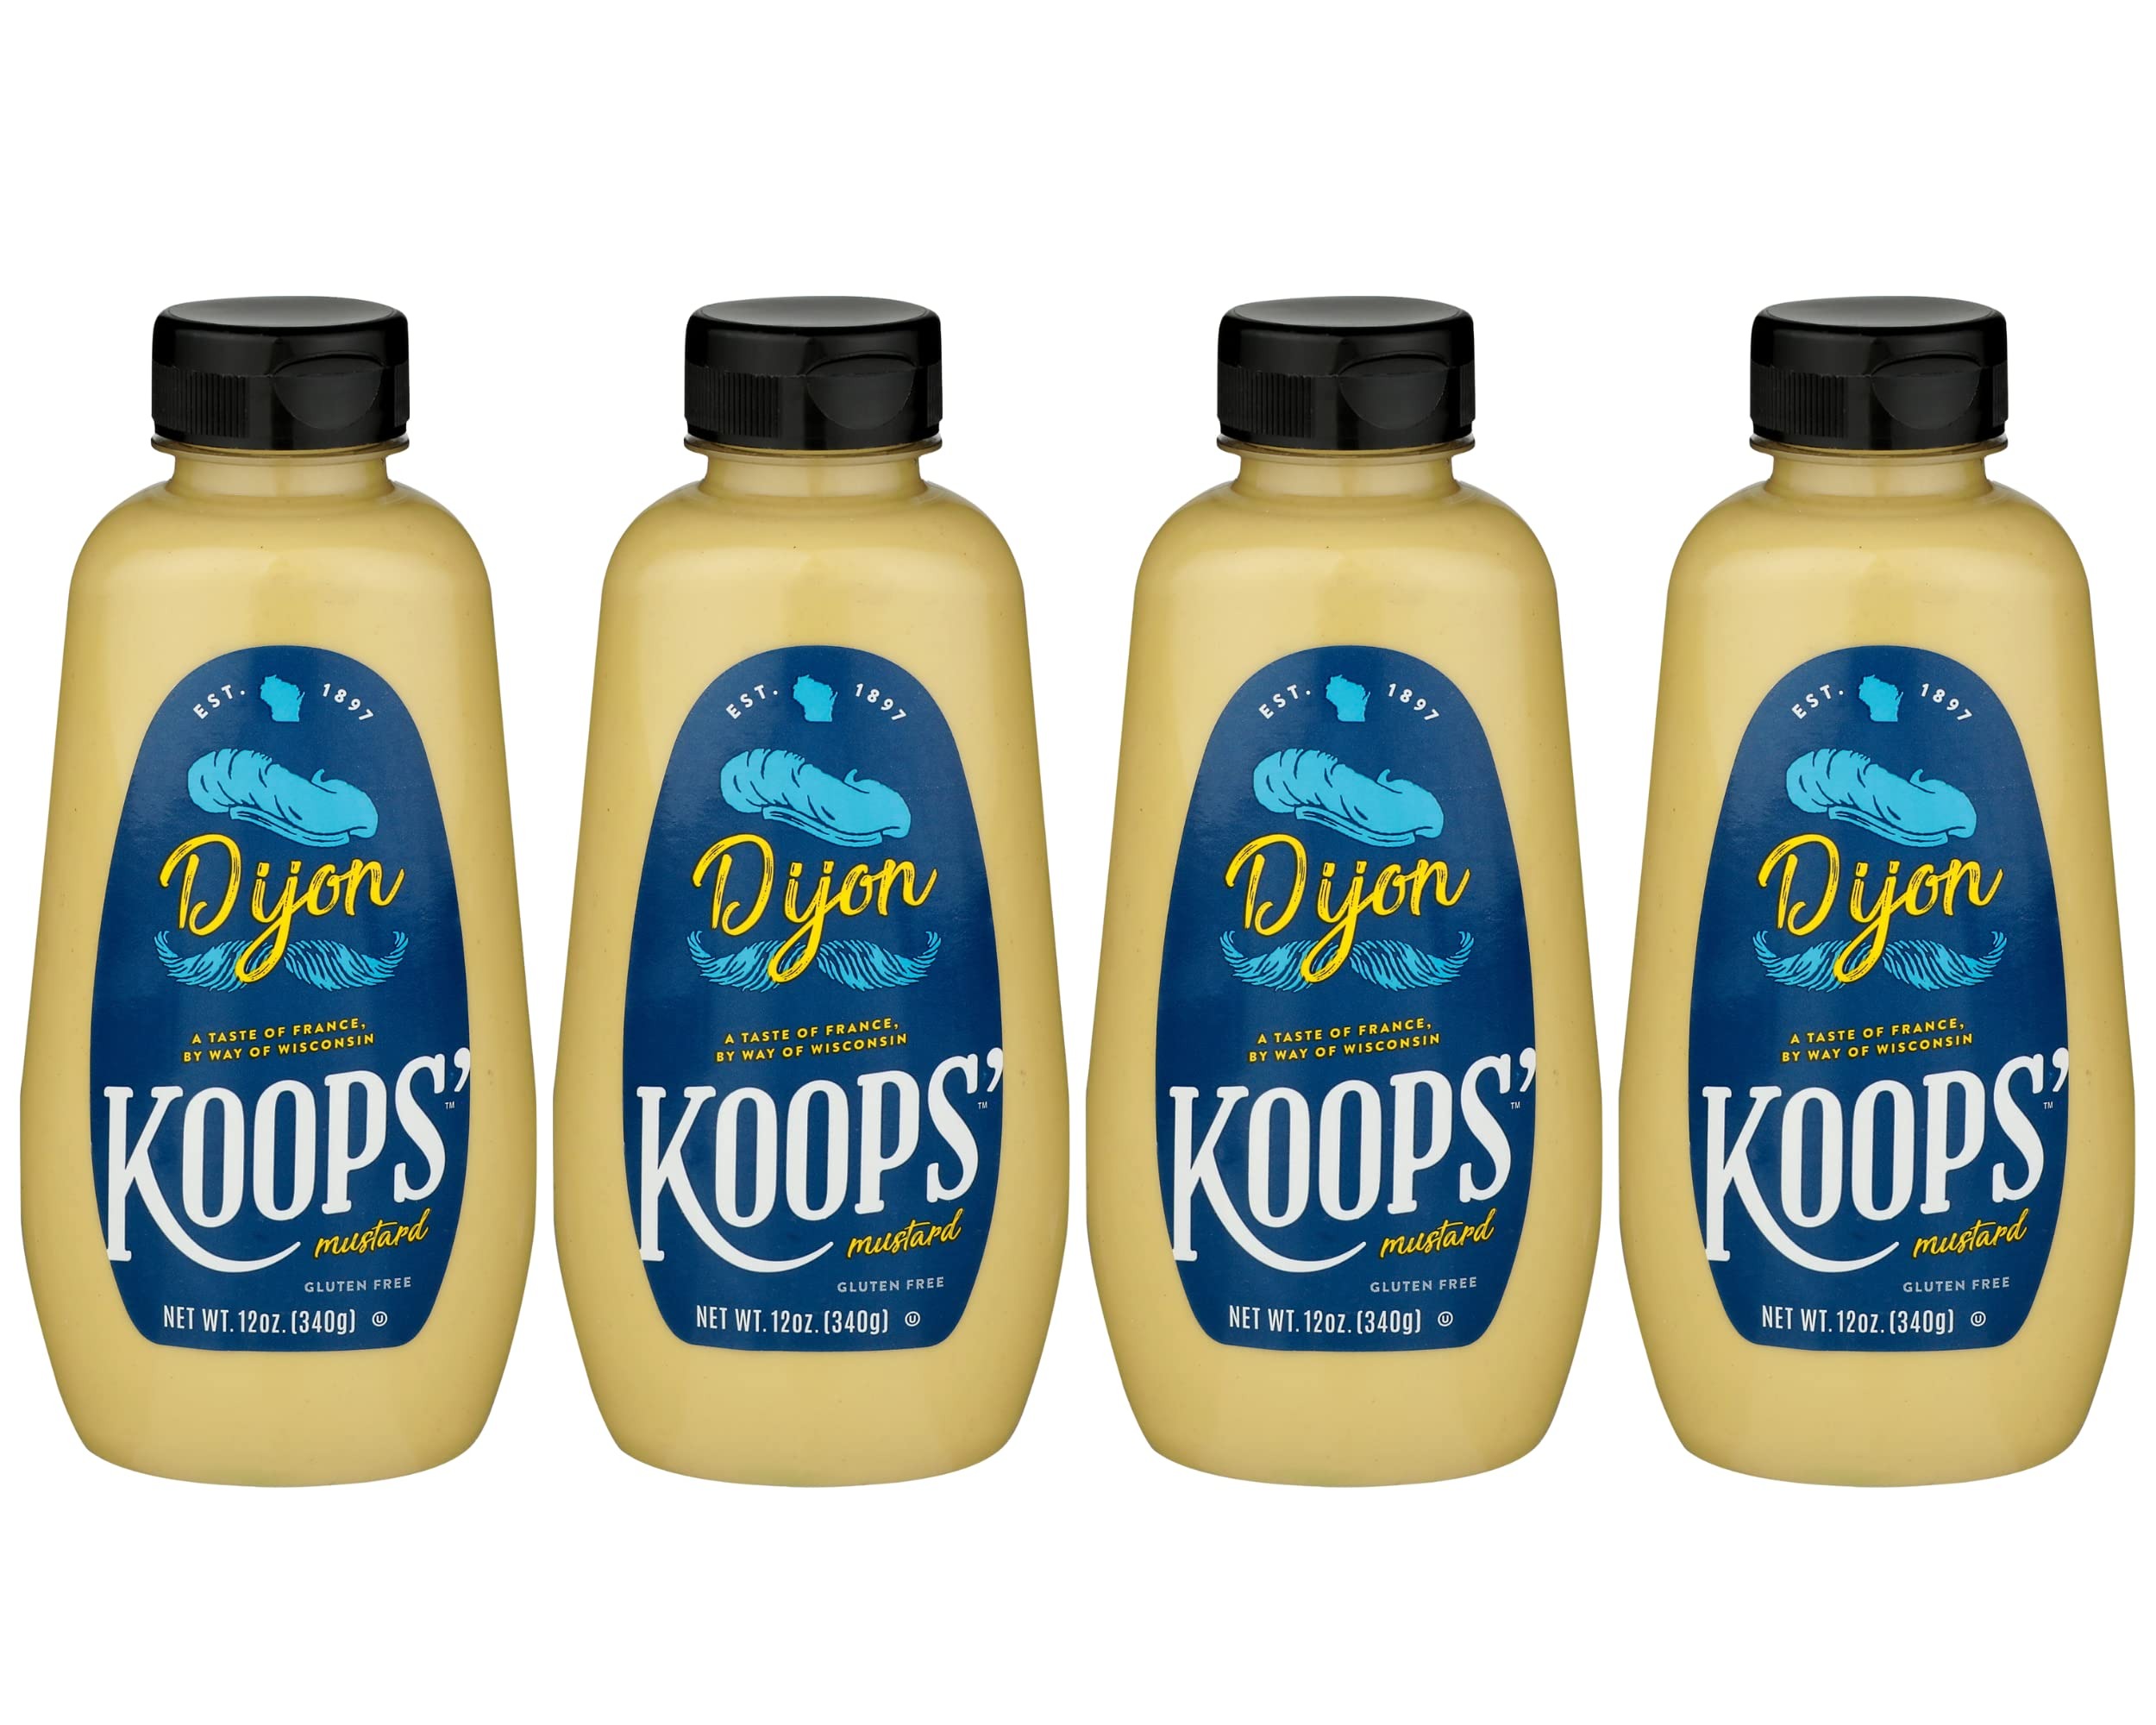
Item Name: Koops' Dijon Mustard – French Mustard, Gluten-Free, Kosher, Non-GMO, Made in the USA, From Quality Mustard Seeds, Rich and Delicious Flavor – 12 Oz, Pack of 4
Bullet Point 1: FRENCH DIJON MUSTARD – Everyone likes to feel fancy sometimes. But if pronouncing "hors d'oeuvre" isn't doing it for you, maybe our Dijon will. Perfect for fine dining or classing up any meal
Bullet Point 2: BOLD, MOUTHWATERING FLAVOR – This mustard spread packs a flavor that makes other condiments envious. Our mustard sauce enhances sandwiches, burgers and hot dogs, and will leave you wanting more
Bullet Point 3: MOVE OVER MUSTARD PACKETS – Our mustards not only make your food better, they make the planet better too. Sustainably farmed & bottled for you to experience a mustard like never before. You're welcome
Bullet Point 4: THE FINEST INGREDIENTS – Our products have no complicated additives or preservatives, just quality ingredients like mustard seeds, vinegar & water. Served in a convenient condiment squeeze bottle!
Bullet Point 5: THE MUSTARD AMERICA RELISHES – Koops' Mustard has been satisfying appetites since 1879! Whether it's spicy, yellow, dijon or honey mustard, our collection is always kosher and gluten free!
Value: 48.0
Unit: Ounce

Price: 9.47